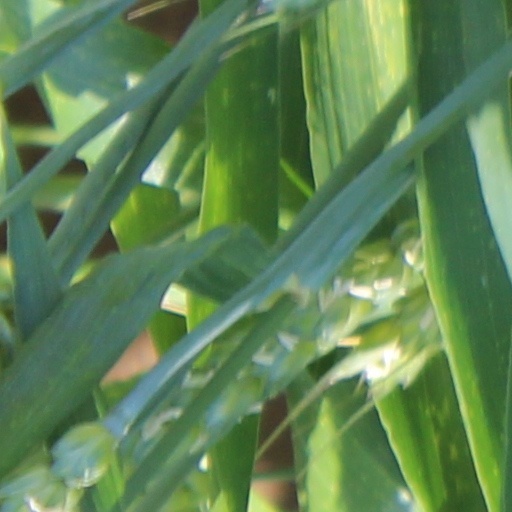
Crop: wheat